William Johnston (painter)

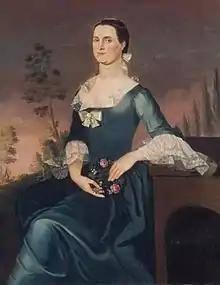
"Portrait of Mrs. Thomas Mumford VI", c. 1763, oil on canvas, in the collection of the Brooklyn Museum of Art

William Johnston (1732 – April 1772) was a colonial American painter. He was the first painter to spend any significant amount of time in Connecticut, and was active in Portsmouth, New Hampshire as well.